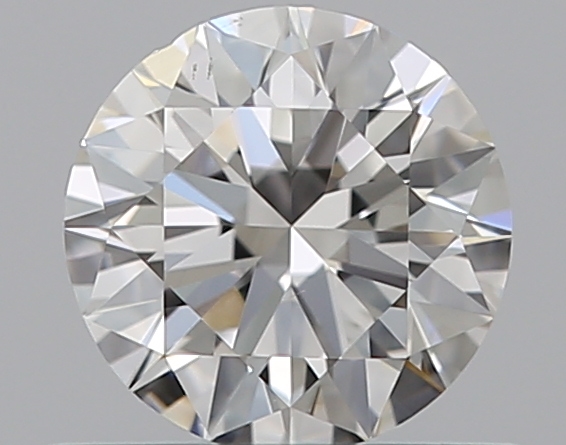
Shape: round
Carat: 0.5
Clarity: VS2
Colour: F
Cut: EX
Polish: EX
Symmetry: VG
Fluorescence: N
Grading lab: GIA
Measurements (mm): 5.08 x 5.12 x 3.11